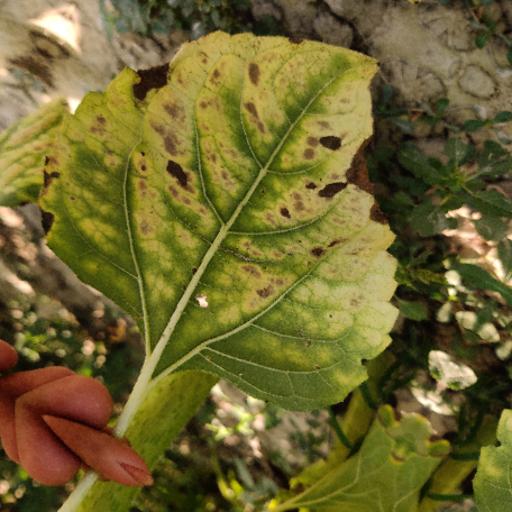
Label: Downy_mildew